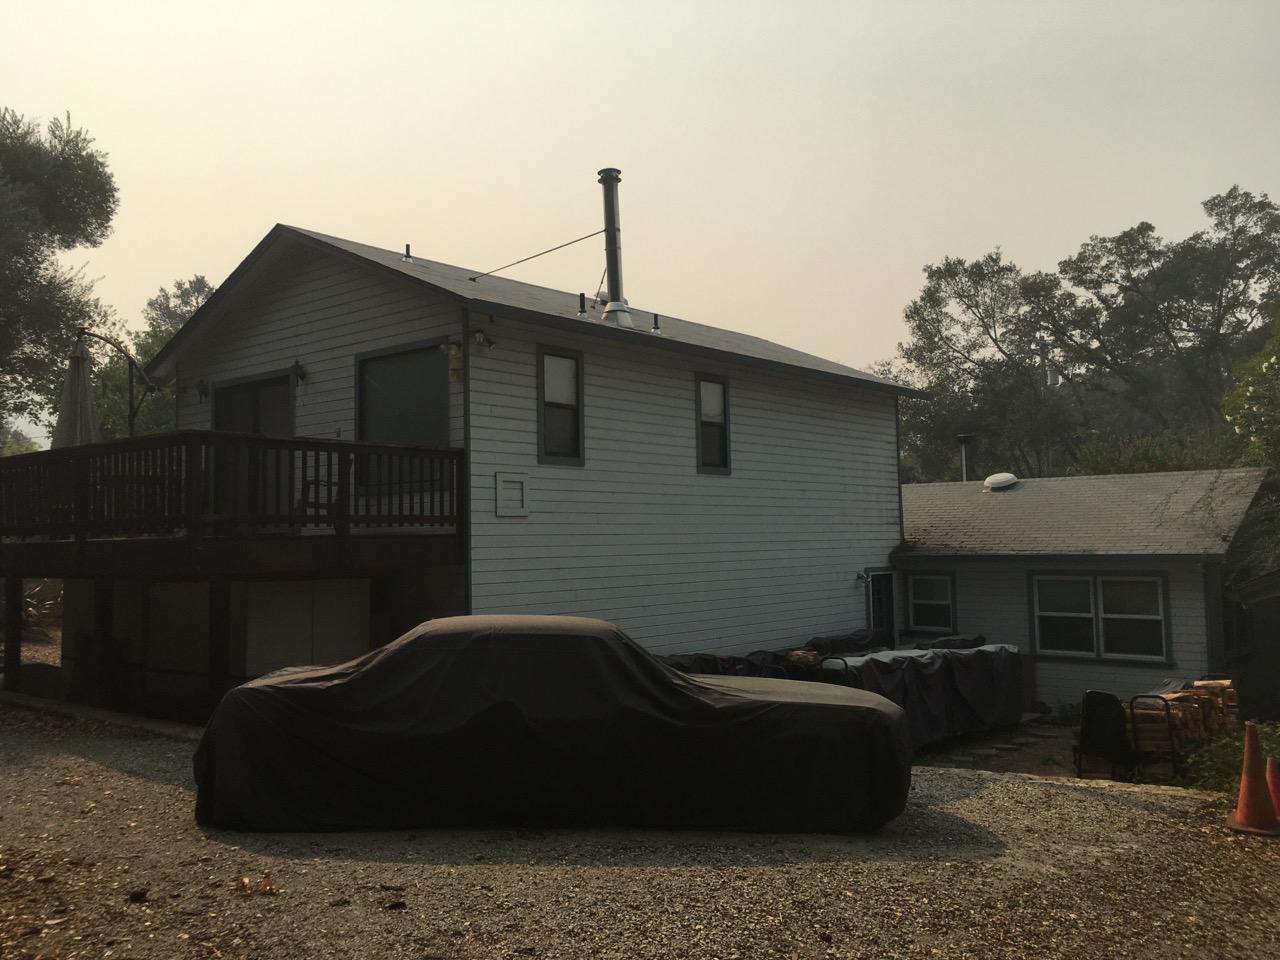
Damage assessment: no_damage